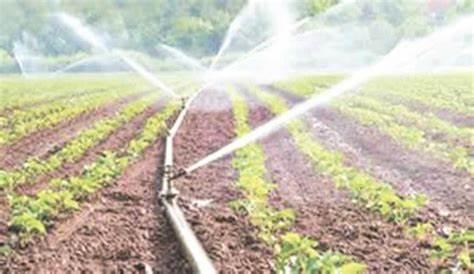
Shamba lina mimea midogo iliyopandwa kwa safu.Bomba refu limelala katikati ya safu za mimea na vijito vya maji vinatoka hapo vikinyunyizwa hewani kuelekea kwa mimea.Miti na mimea mingine iko kwa mbali.